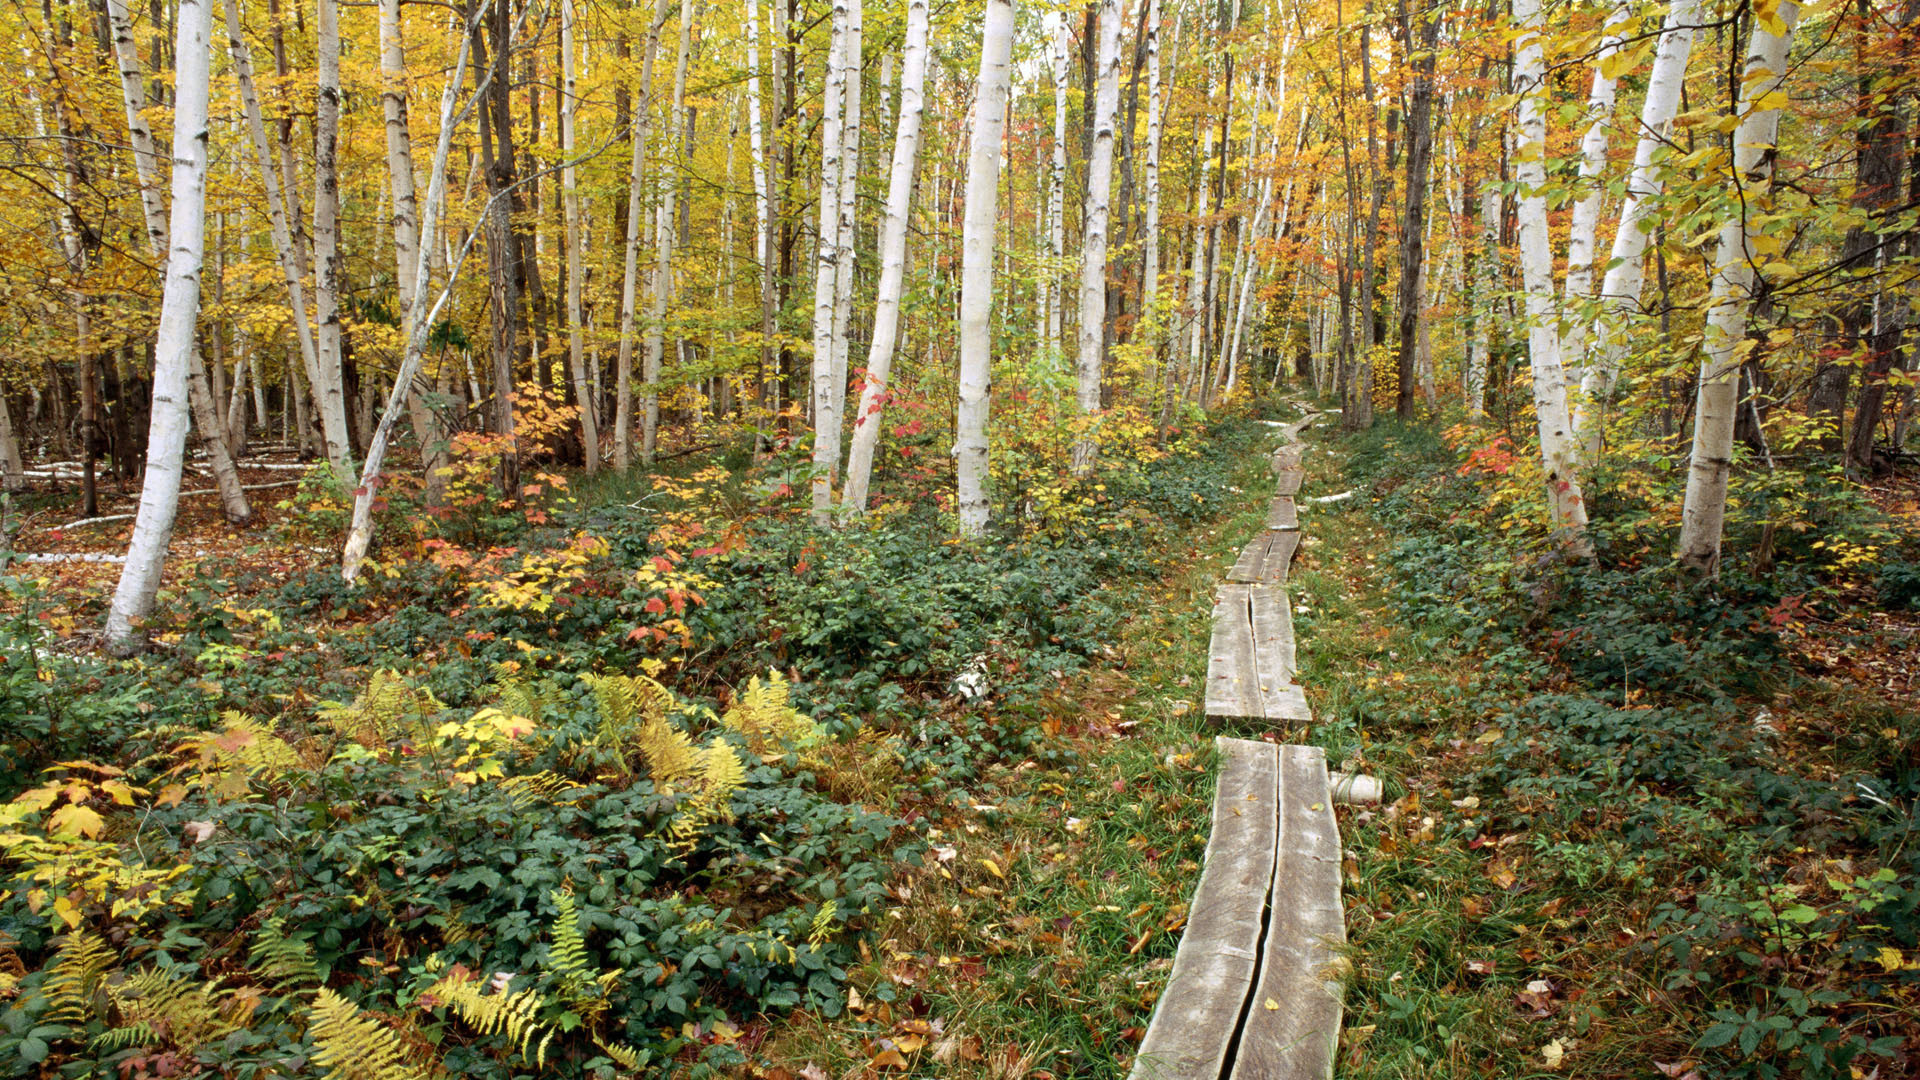
tree, nature, vegetation, natural environment, natural landscape, leaf, deciduous, plant community, forest, woodland, old growth forest, woody plant, nature reserve, grove, trunk, terrestrial plant, biome, Northern hardwood forest, autumn, trail, spruce fir forest, temperate broadleaf and mixed forest, jungle, tropical and subtropical coniferous forests, valdivian temperate rain forest, walkway, path, temperate coniferous forest, vascular plant, rainforest, subshrub, birch family, state park, fern, birch